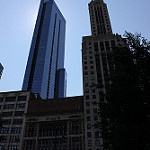
Label: buildings